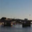
Label: bridge